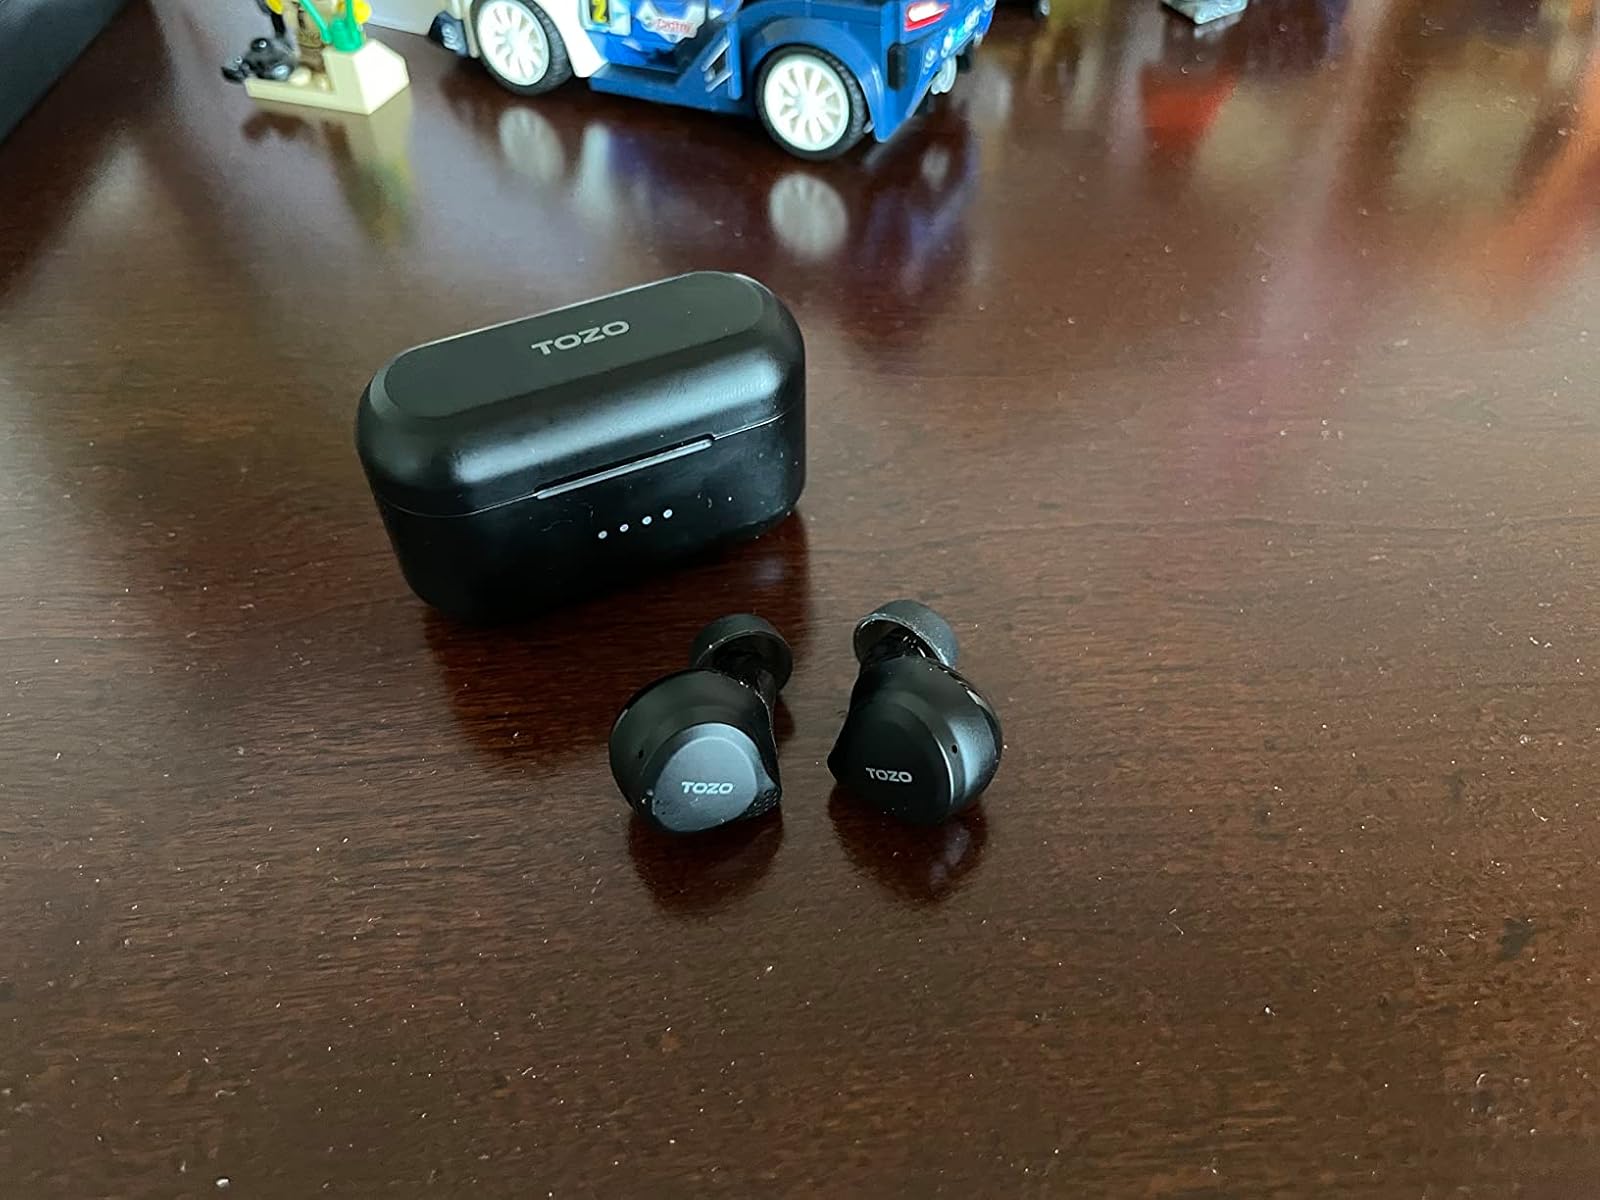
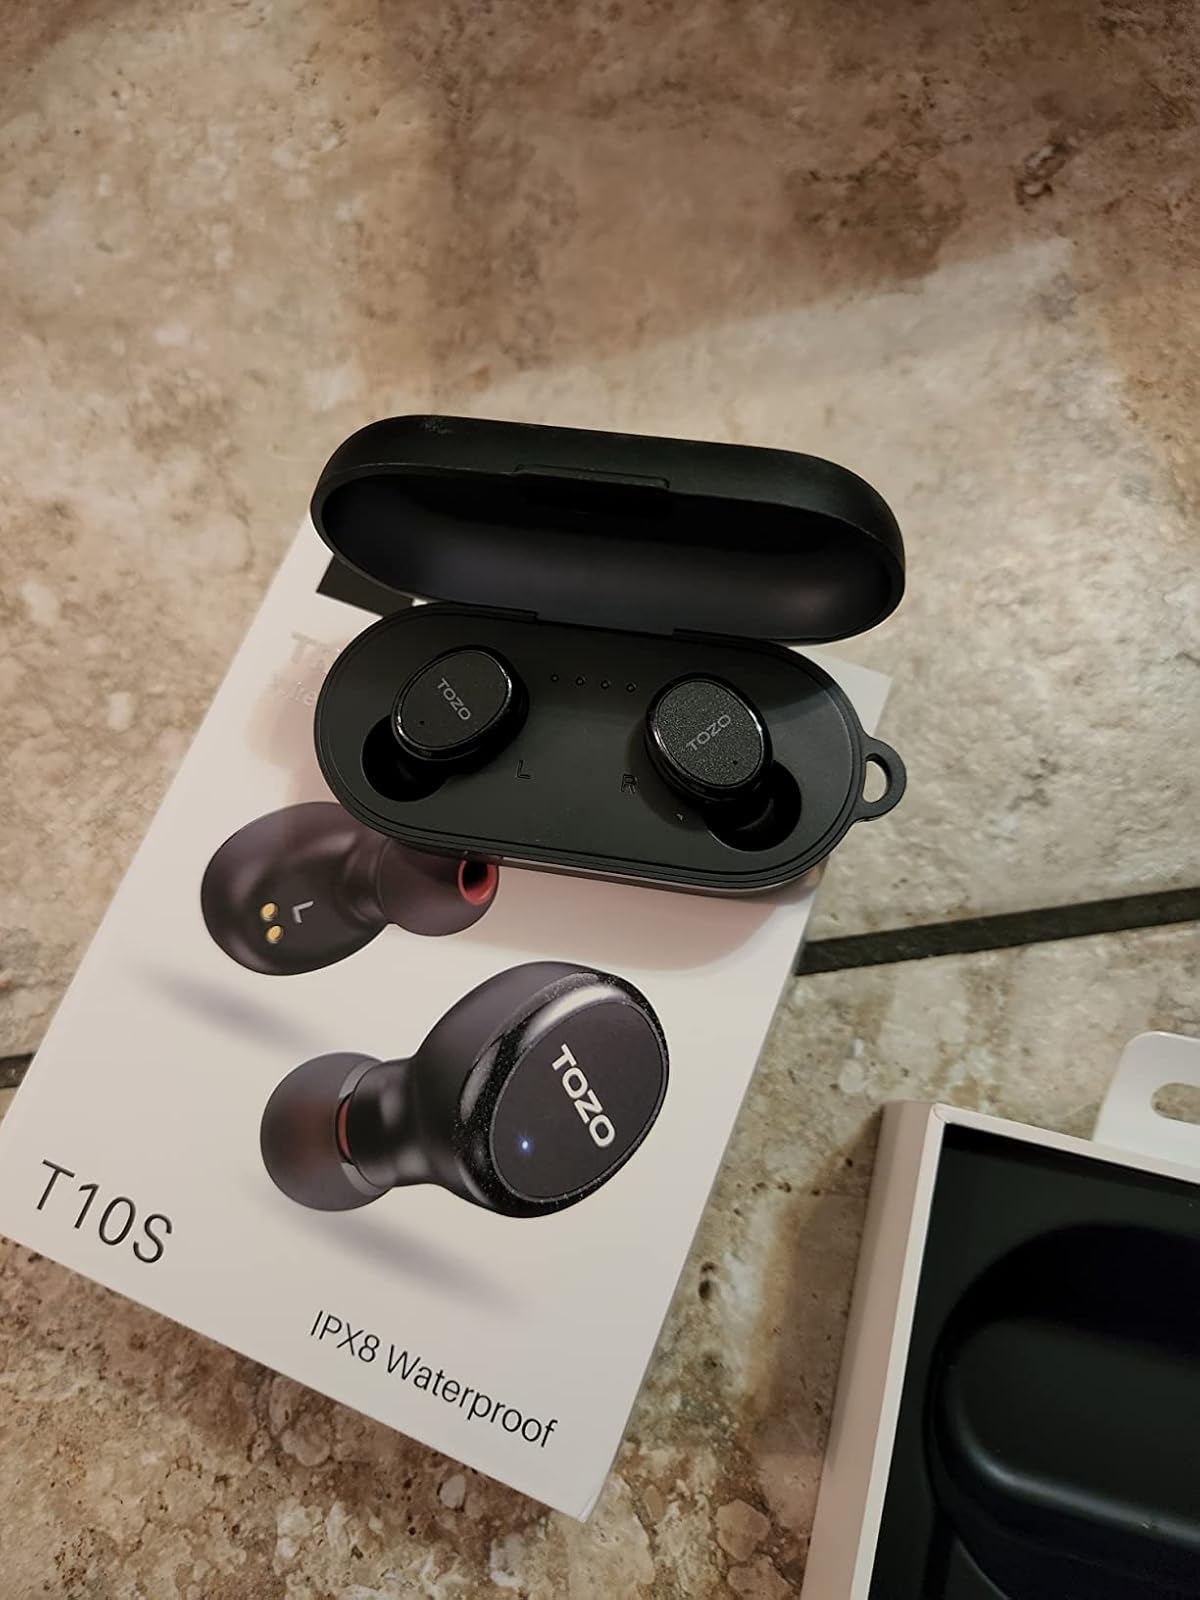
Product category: earbuds
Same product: no